List of governors of Indiana

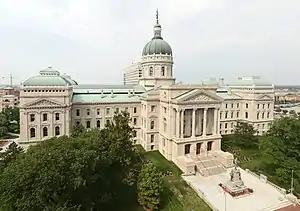
The Indiana Statehouse in Indianapolis, which houses the office of the governor

The governor of Indiana is the head of government of the U.S. state of Indiana. The governor is the head of the executive branch of Indiana's state government and is charged with enforcing state laws.